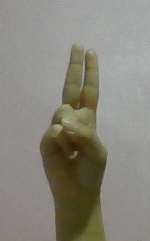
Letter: taa